Botallack

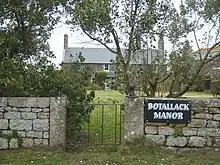
Botallack Manor

Botallack (meaning "Talek's dwelling") is a village in west Cornwall, England, United Kingdom. It lies along the B3306 road which connects St Ives in the east to the A30 road, near Land's End. The village is included in the St Just in Penwith division on Cornwall Council. The original 1970s BBC television series "Poldark" was filmed partly in Botallack, using Manor Farm as Nampara. The Manor House, part of the Tregothnan estate, is a Grade II* listed building, dating from the 17th century.